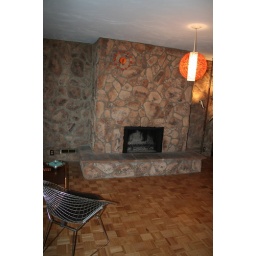
That Nelson ball clock is now on the opposite wall over the &amp;quot;backbar.&amp;quot;